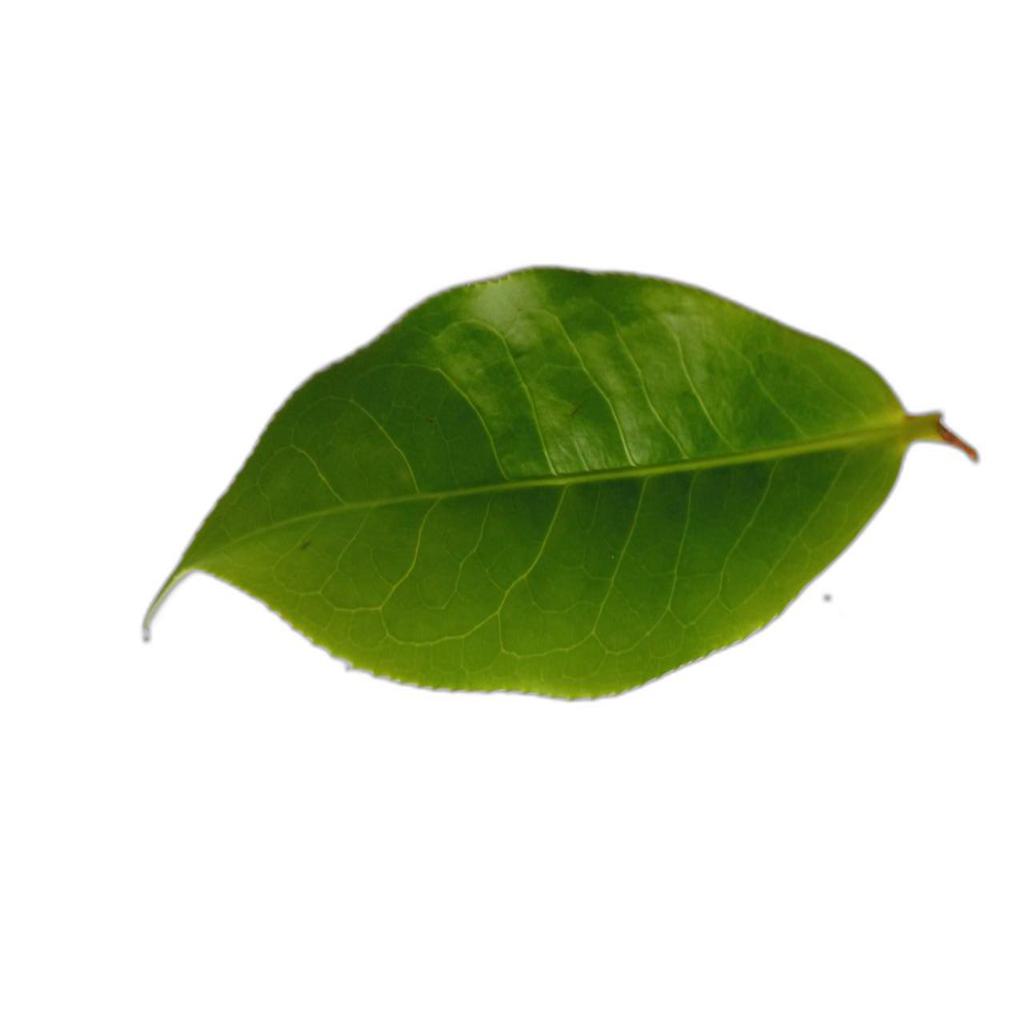
Label: Healthy